Sikhism in Canada

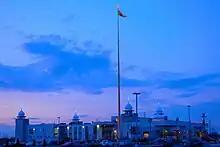
Khalsa Darbar Gurdwara, Ontario

Early Sikh pioneers also settled in the Abbotsford area in 1905 and originally worked on farms and in the lumber industry. Although most of the immigrants from South Asia at the time were Sikhs, local ignorance of Eastern religions led to them frequently being assumed to be Hindus. About 90% of these Sikhs lived in British Columbia. While Canadian politicians, missionaries, unions and the press were opposed to Asian workers British Columbia industrialists were short of labour and thus Sikhs were able to get an early foothold at the turn of the 20th century in British Columbia.